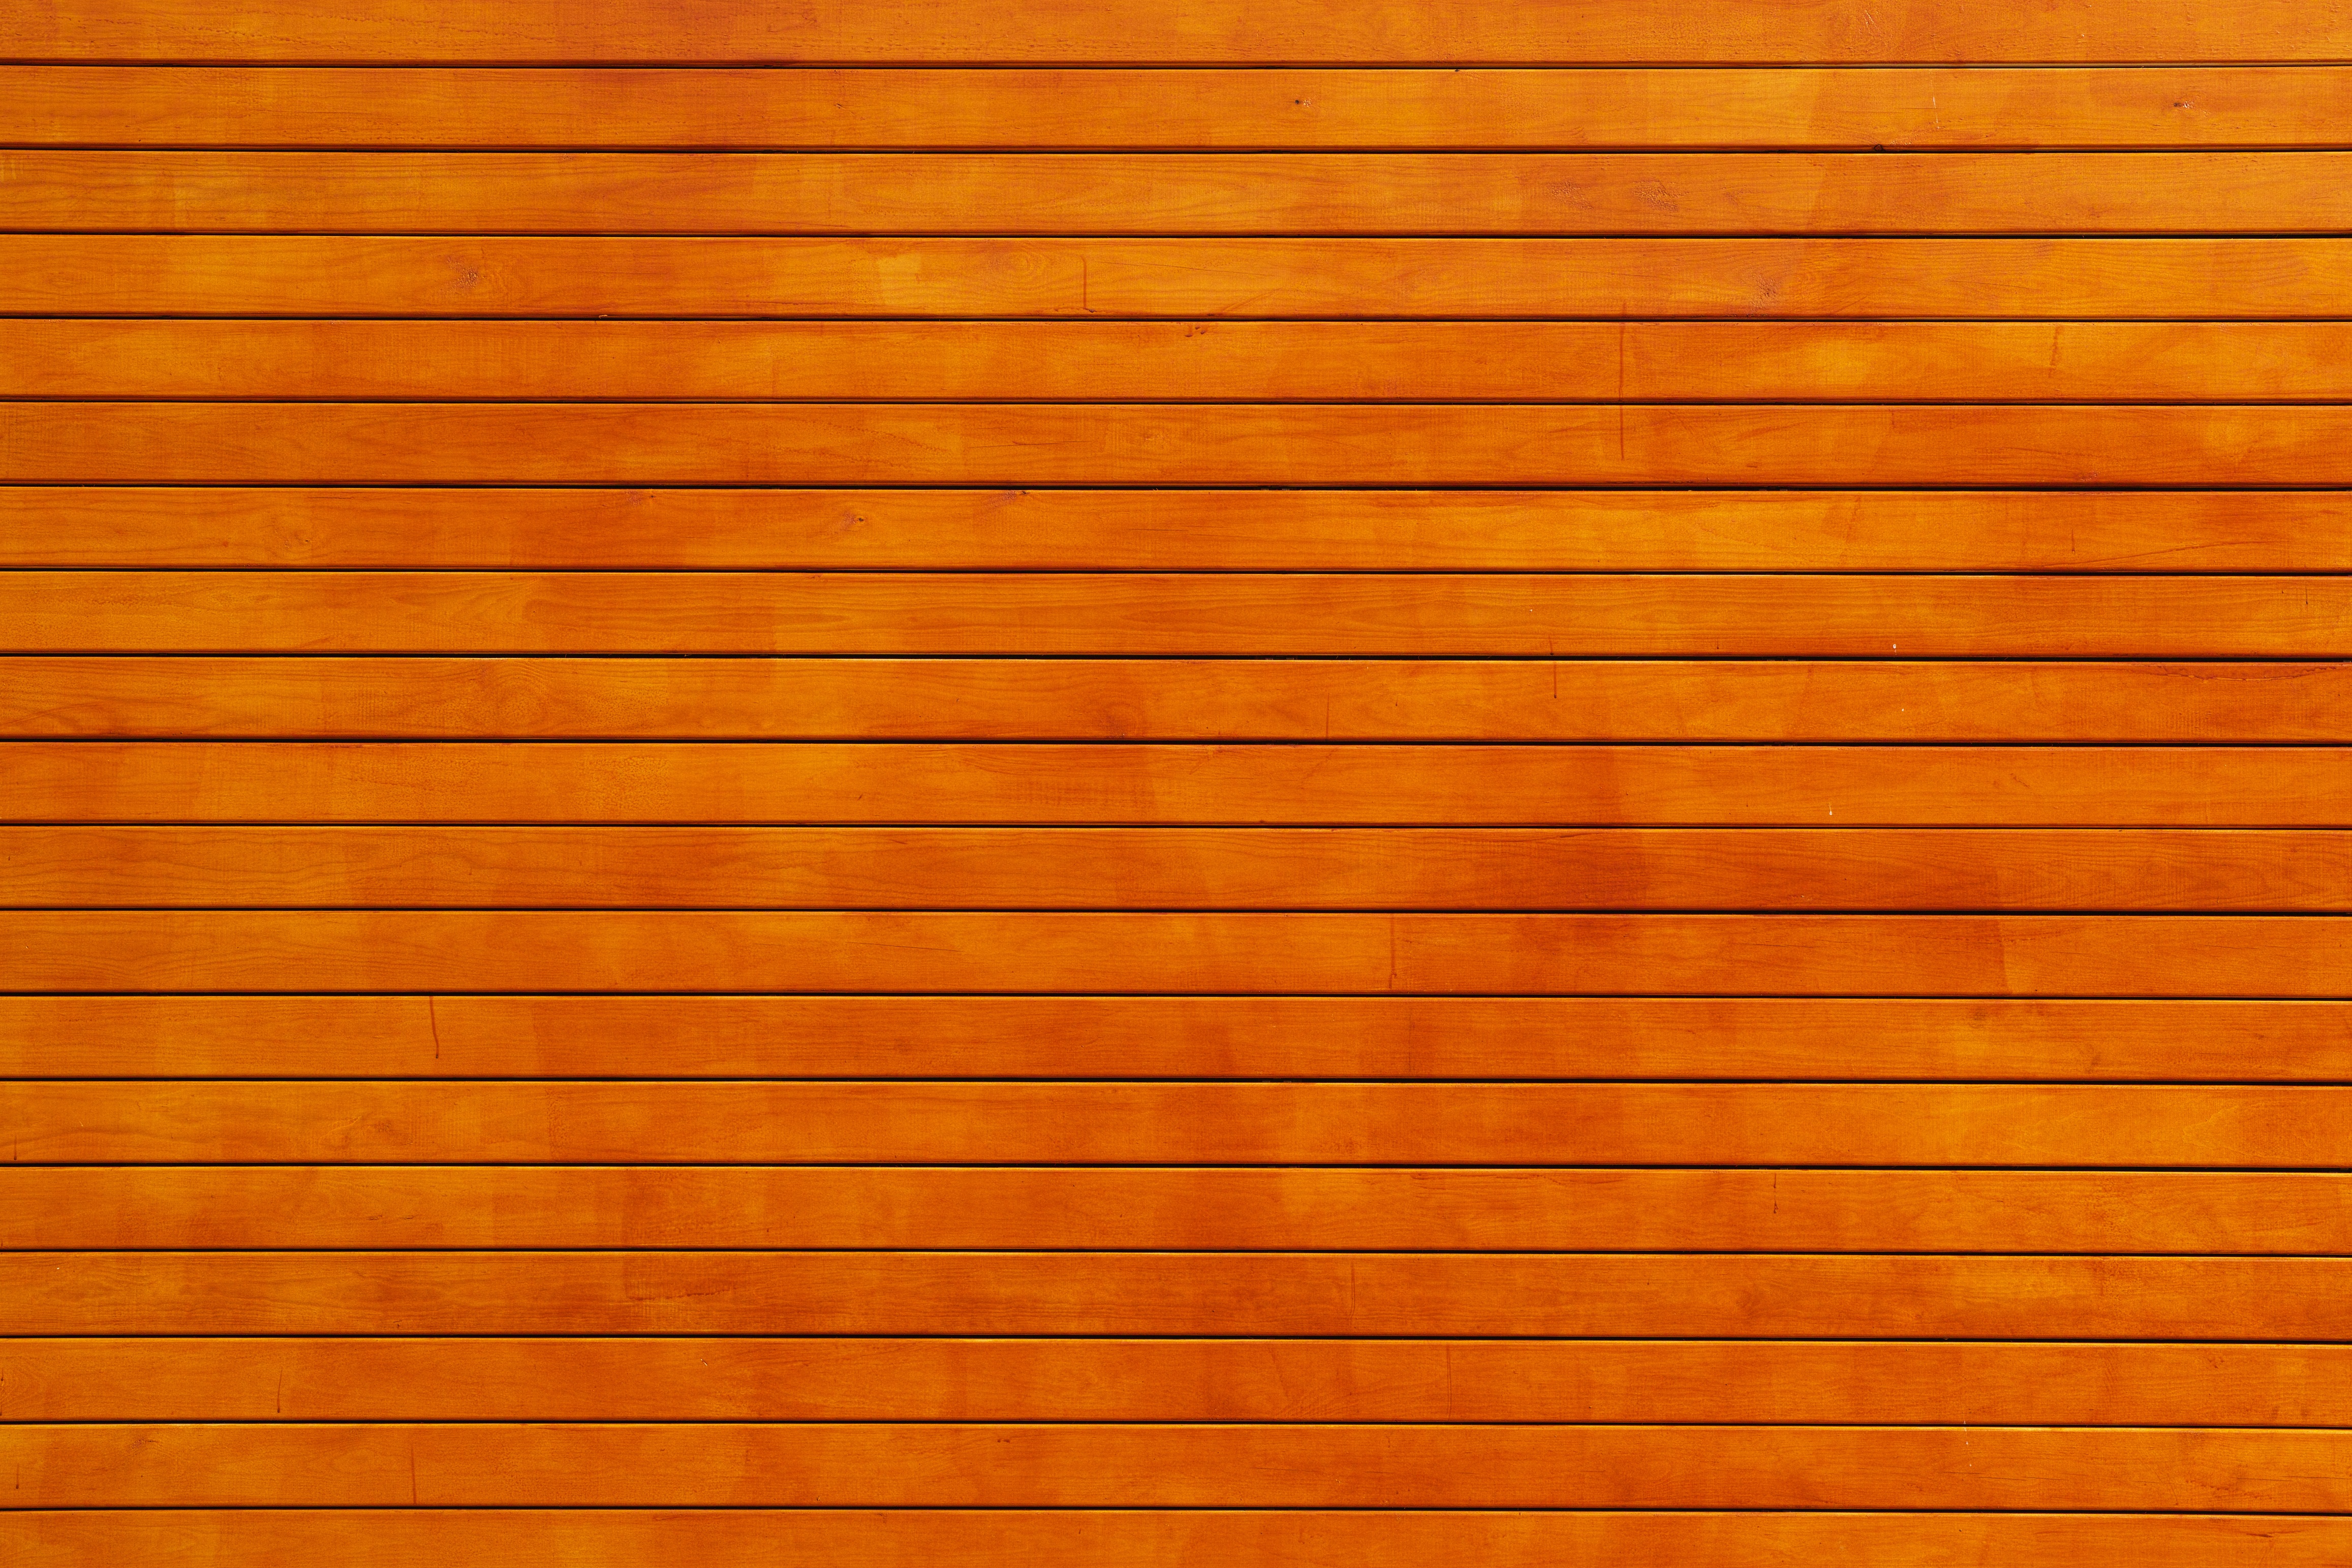
yellow, orange, wood, wall, floor, hardwood, window covering, line, leaf, wood stain, texture, shape, pattern, wood flooring, circle, window blind